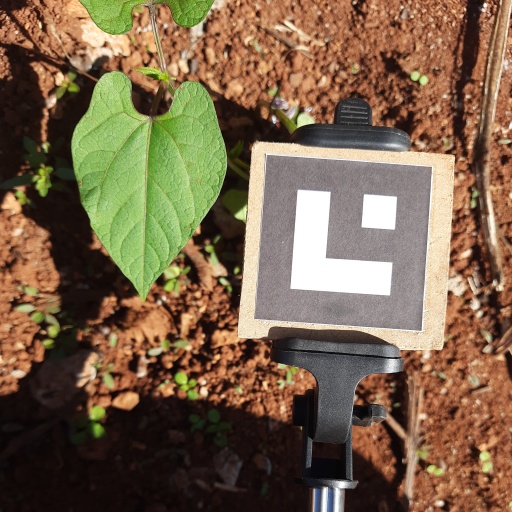
Observations: flat surface, no eating holes, with soild dust, under sunlight